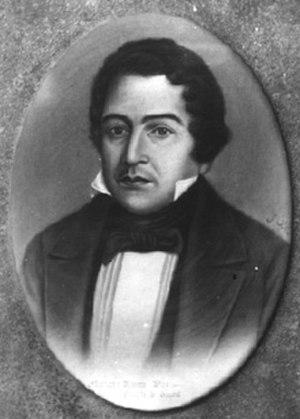
Mariano Rivera Paz est un homme d'État, premier président du Guatemala en 1839, puis de 1842 à 1844.